Camilo Cienfuegos

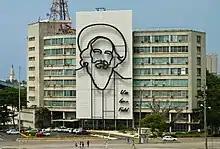
Steel outline of Cienfuegos on the (2011)

Some alleged he had been assassinated by his rival Raúl Castro. Proponents of this hypothesis included Huber Matos himself, who was convinced that his arrest and Camilo's disappearance were related. Carlos Franqui suspected the intelligence agent Osvaldo Sánchez, who had been charged with ensuring the security of Cienfuegos by Raúl Castro. Others suspected that Fidel Castro himself ordered the assassination of Cienfuegos, speculating that it had something to do with his apparent reluctance to arrest Matos, or that Cienfuegos was growing too popular for Castro's liking. Some skeptics speculated that Castro had falsely announced that Cienfuegos was found in order to gauge the public's feelings about him.